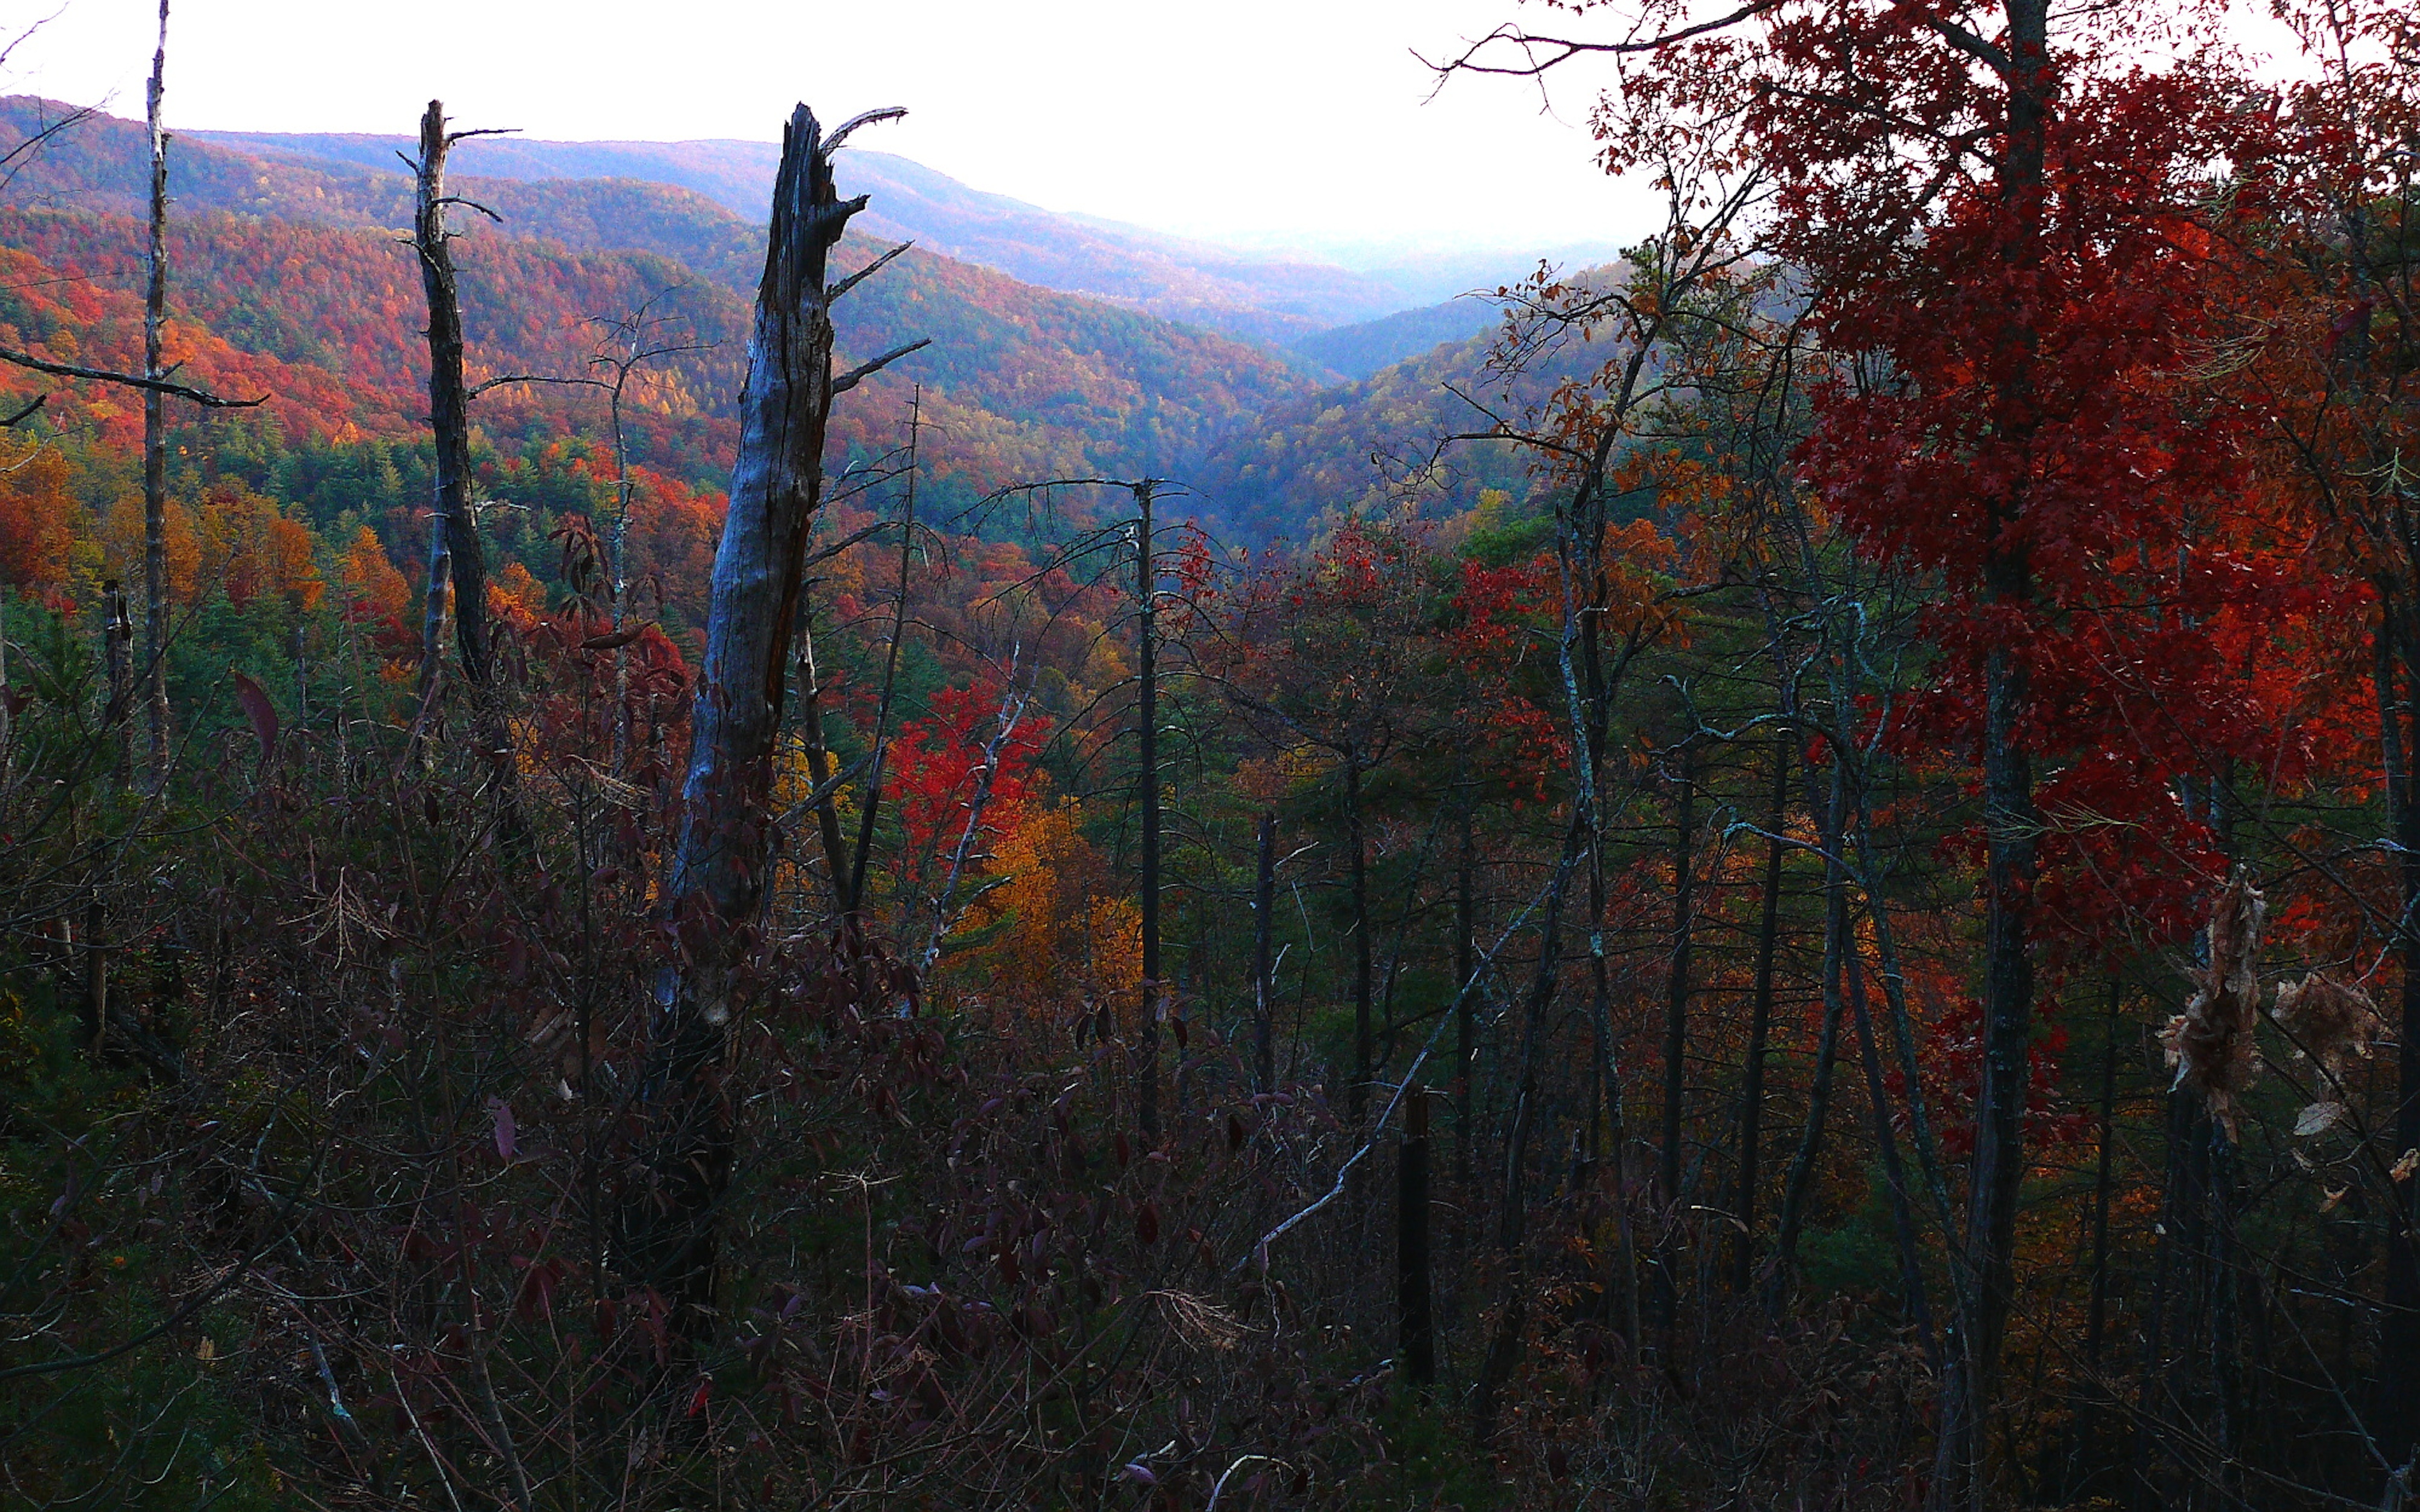
landscape, tree, forest, wilderness, mountain, trail, leaf, fall, valley, autumn, america, season, ridge, trees, seasons, beautiful, woodland, habitat, ecosystem, north carolina, biome, natural environment, geographical feature, temperate broadleaf and mixed forest, temperate coniferous forest